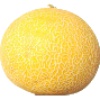
Label: Cantaloupe 1